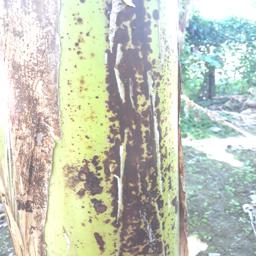
Label: PSEUDOSTEM WEEVIL